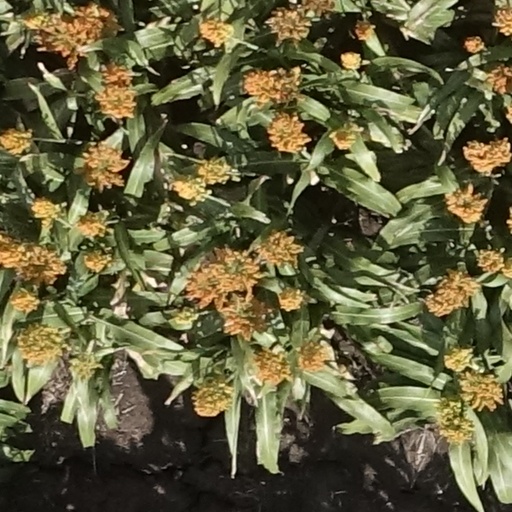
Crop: sorghum